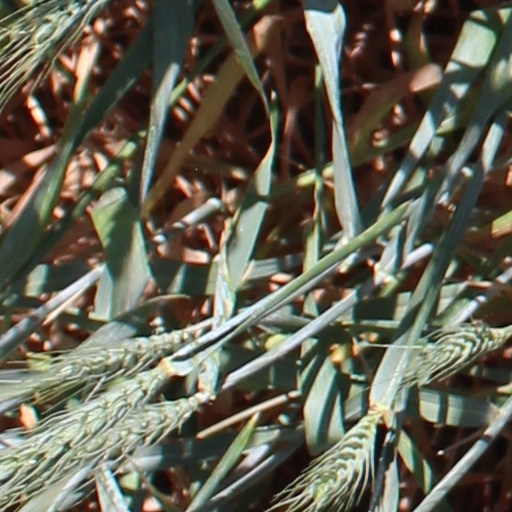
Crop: wheat